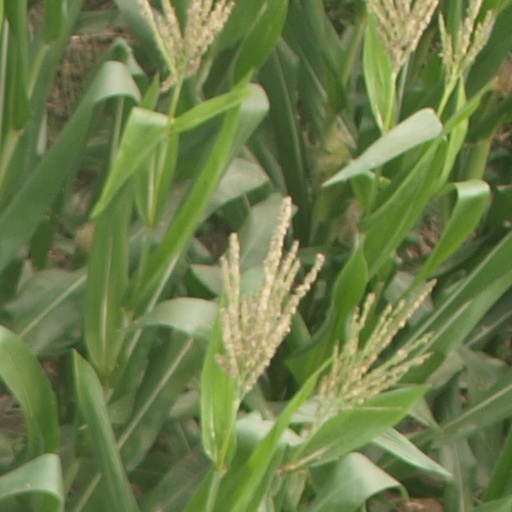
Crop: maize; corn